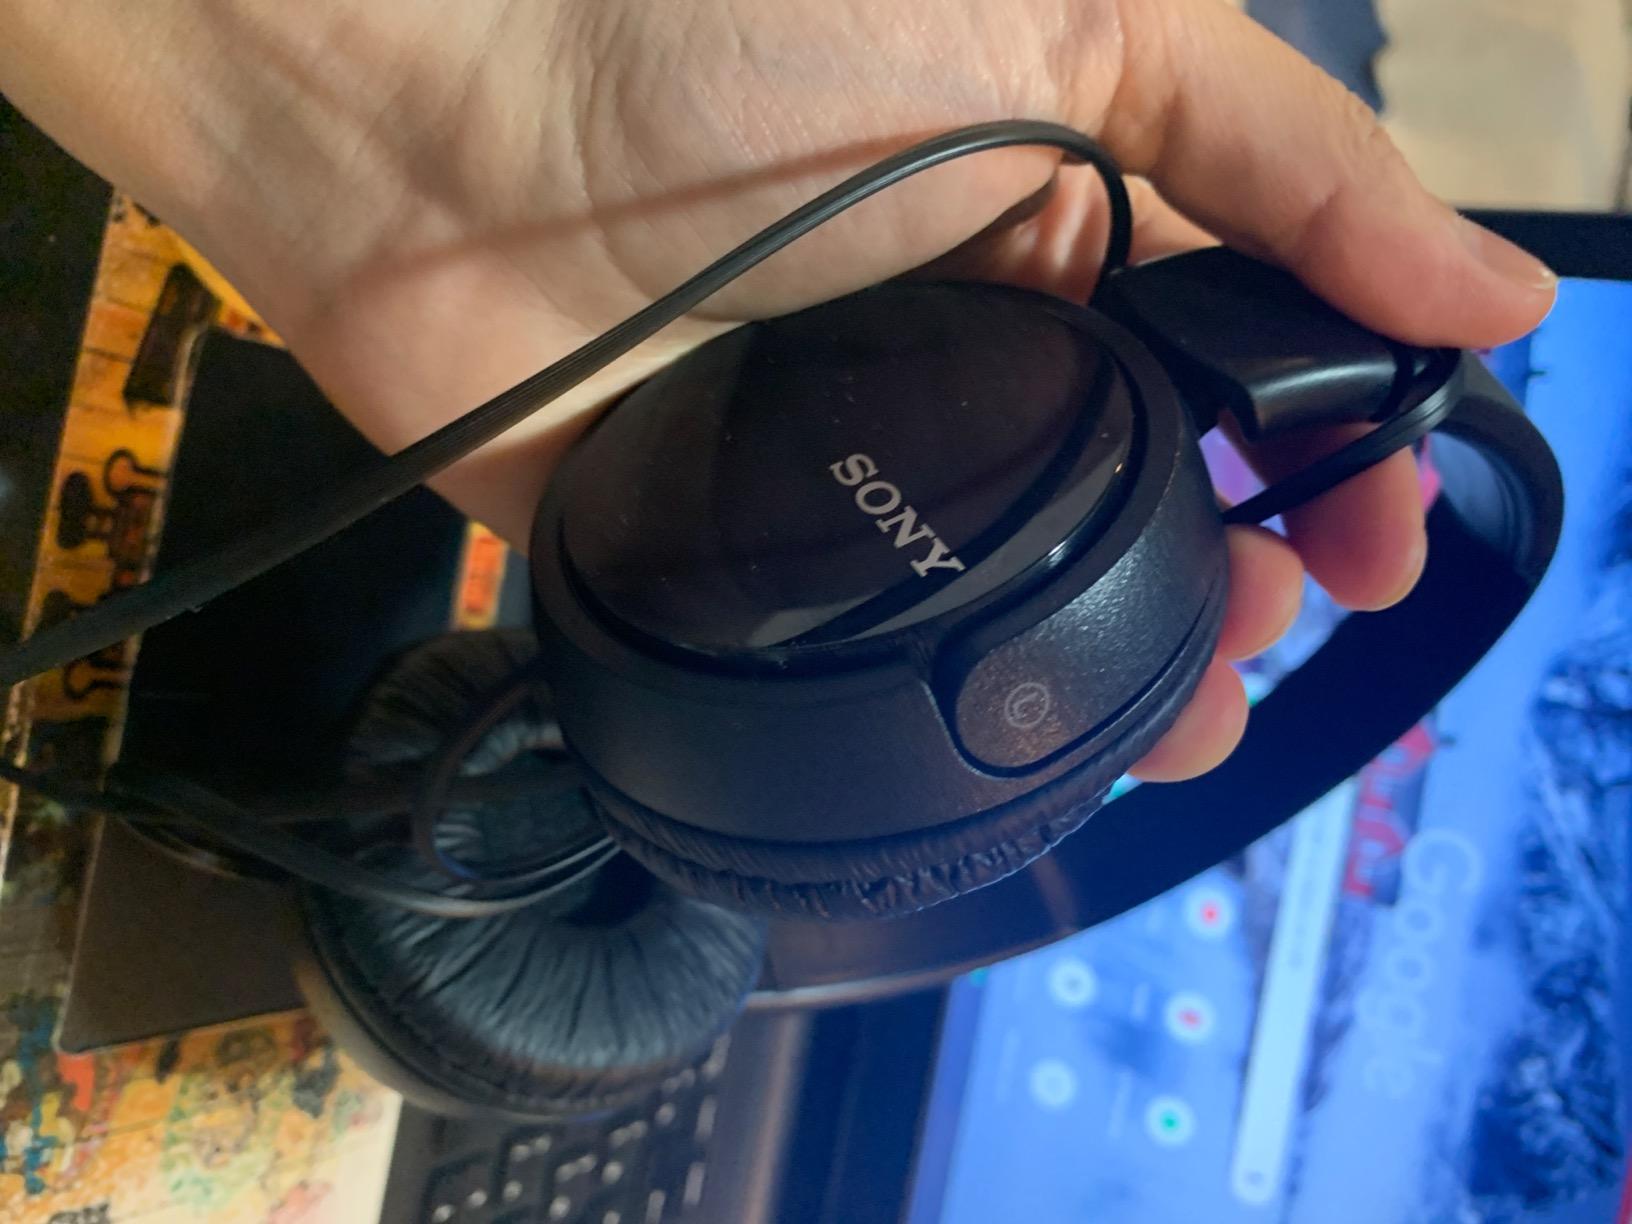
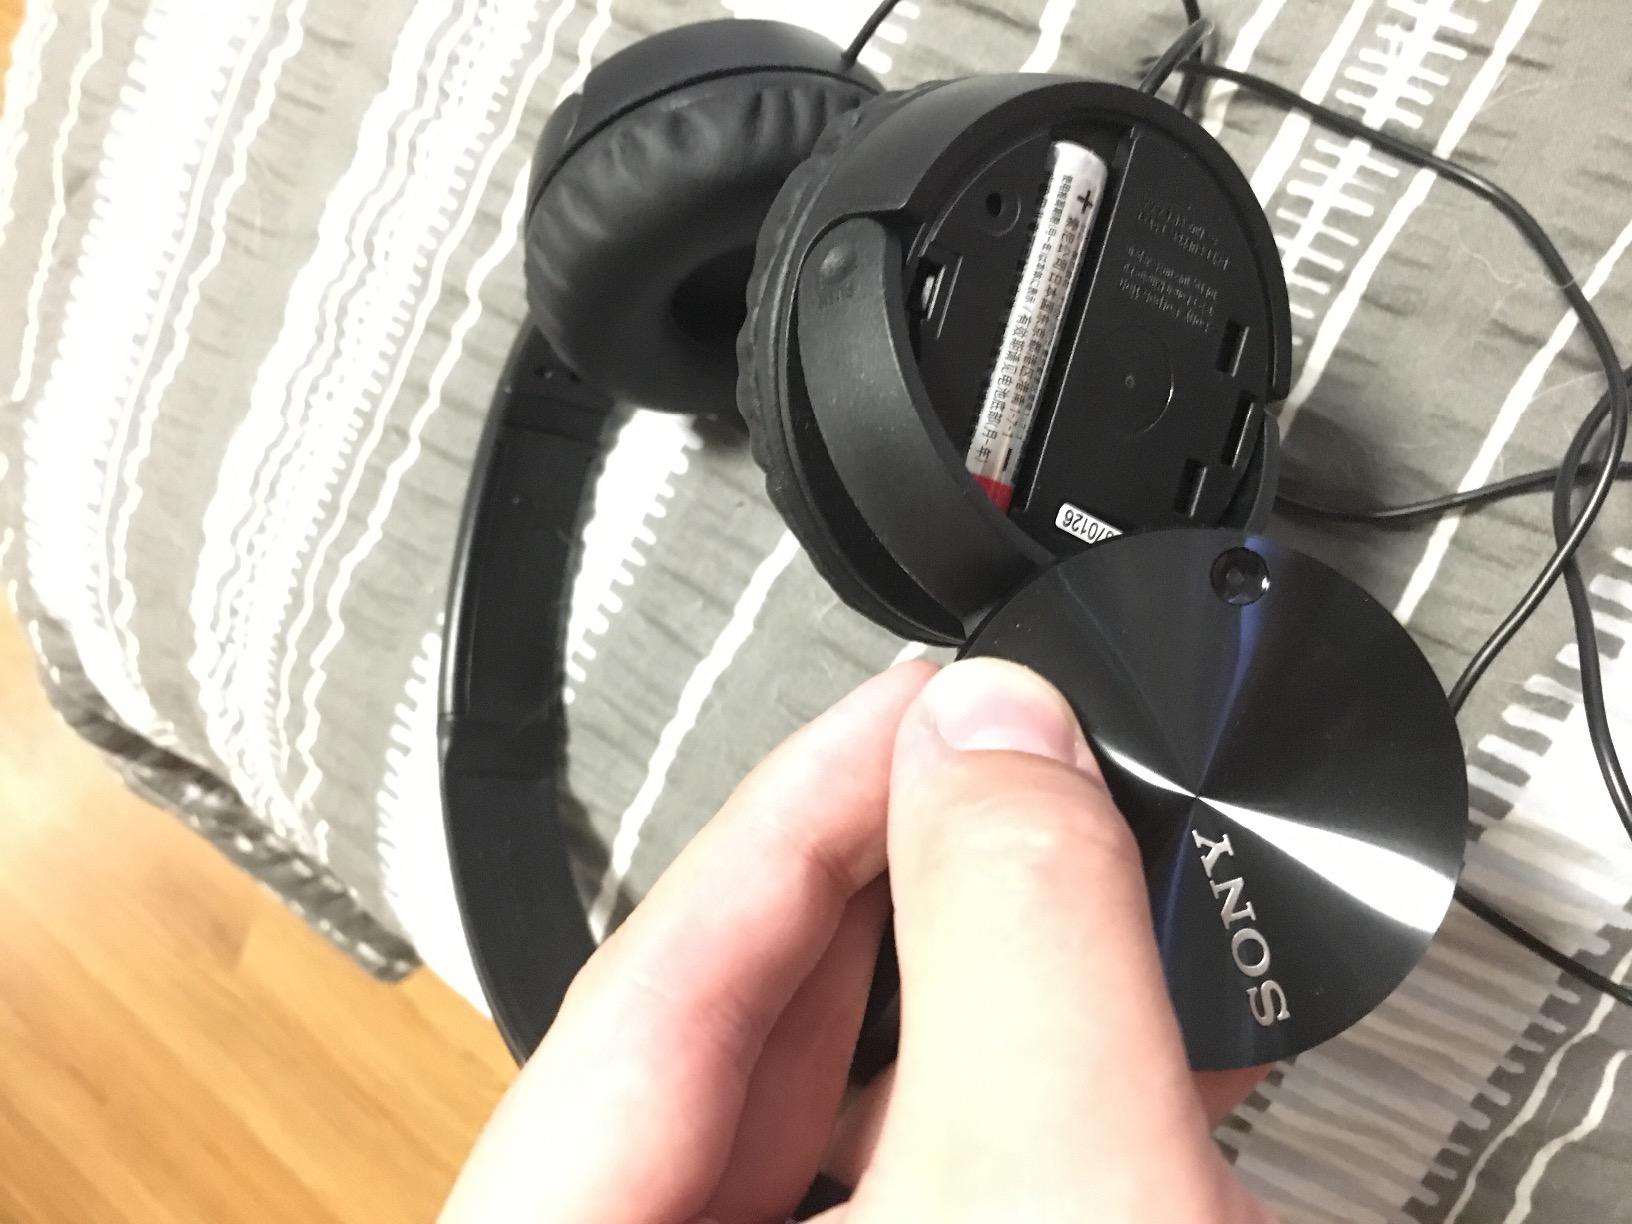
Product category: headphones
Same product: yes